Mariateresa Di Lascia

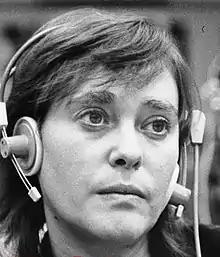

Mariateresa Di Lascia (3 January 1954 – 10 September 1994) was an Italian politician and writer, activist, human rights' supporter and advocate of non-violence.